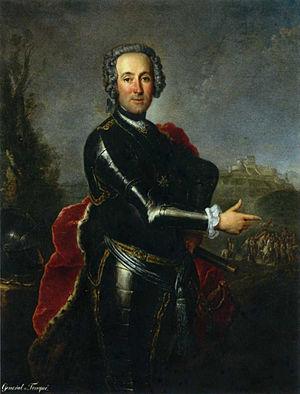
Heinrich August de la Motte Fouqué était un general der Infanterie prussienne, confident de Frédéric II de Prusse, gouverneur de la citadelle de Wesel.